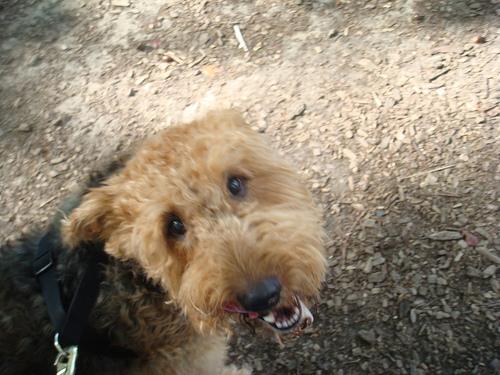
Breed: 200-n000008-Airedale